Mullapudi Harishchandra Prasad

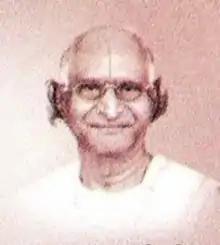

Mullapudi Harischandra Prasad, (28 July 1921 – 3 September 2011) was an Indian politician and industrialist from Andhra Pradesh. He was the chairman and managing director of the Andhra Sugars Group and also the managing director of Andhra Petrochemicals and the President of the Federation of Andhra Pradesh Chambers of Commerce and Industry (FAPCCI). He started Andhra Sugars in 1947 – one of the first industries set up in Independent India and hence called "Andhra Birla". He established the first aspirin factory in India and created a rocket fuel unit that supplied to Indian Space Research Organisation.